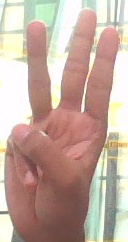
ASL sign: W